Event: Nepal Earthquake
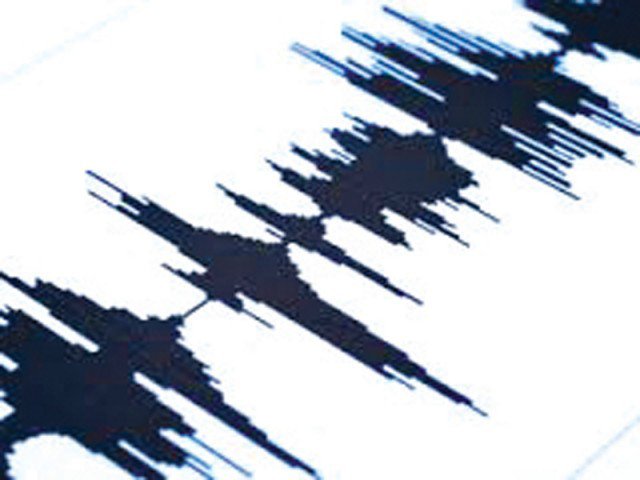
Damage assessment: no_damage